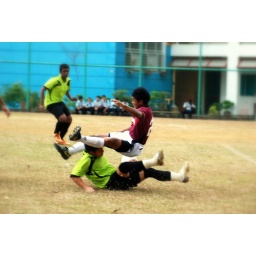
Purple tripped over green while trying to kick the ball away